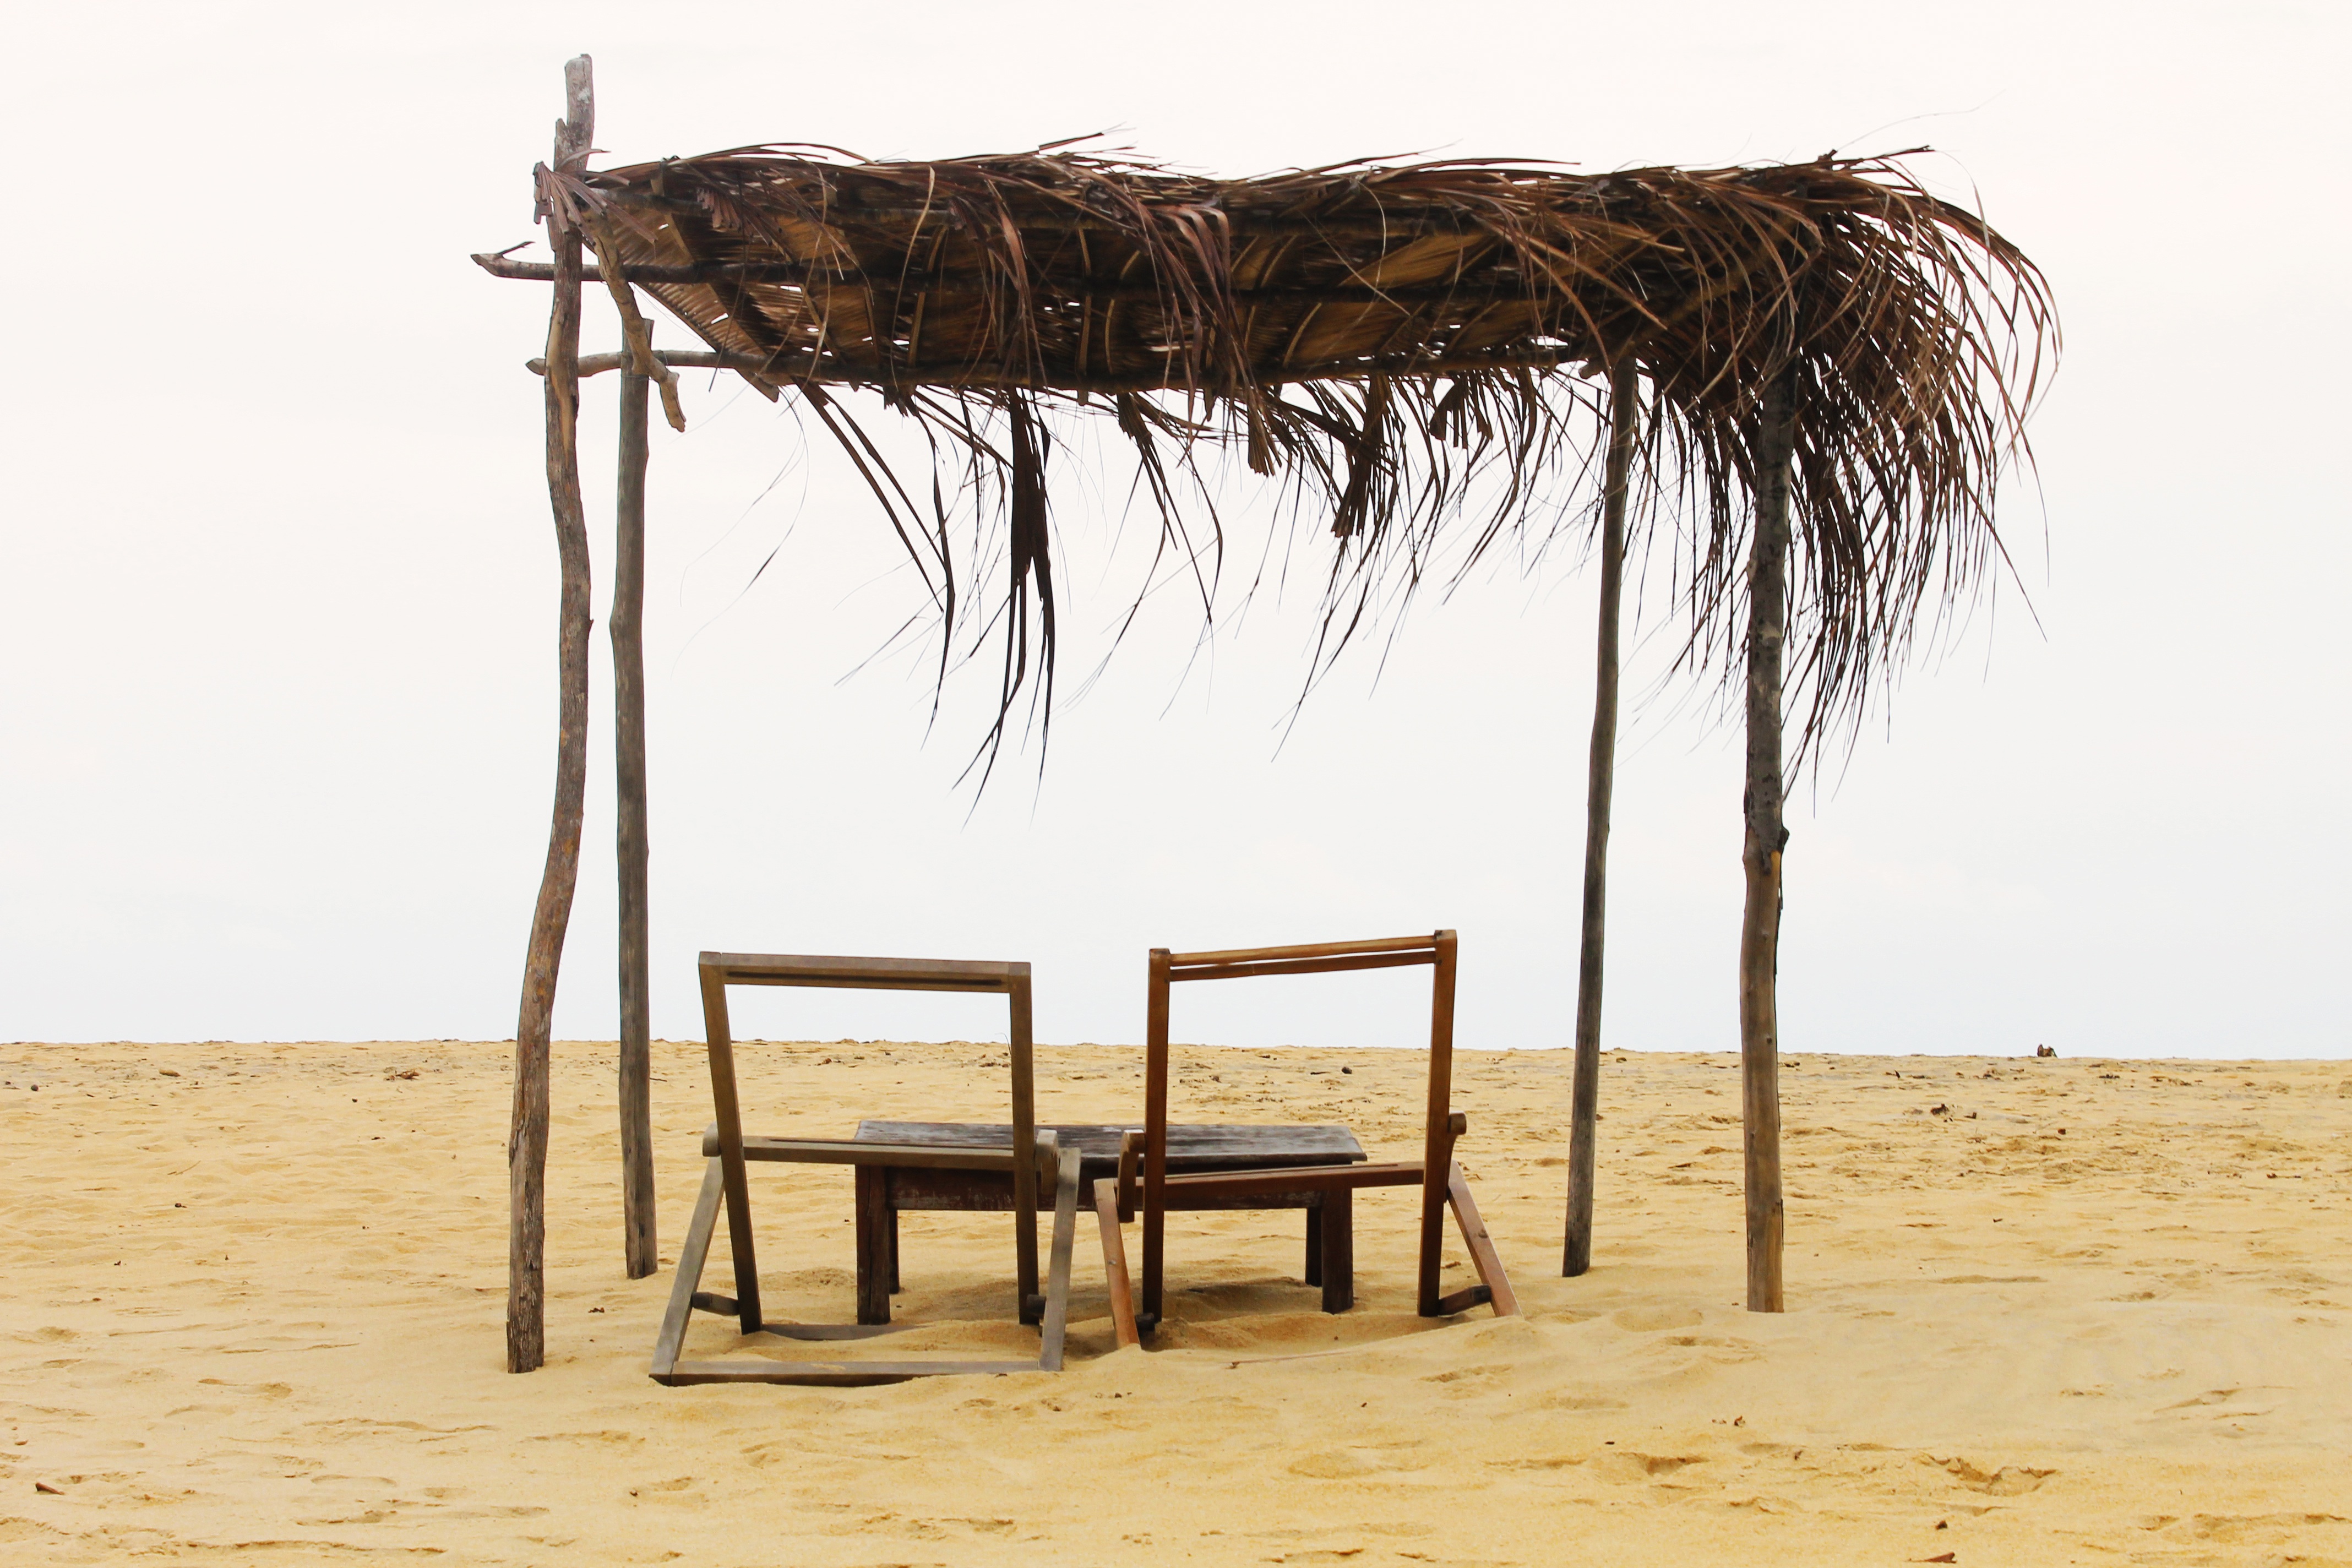
beach, sea, sand, wood, wind, furniture, savanna, material, chairs, modern art